Valley Parade

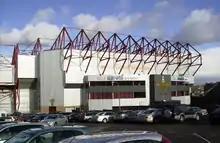
The ground's current main stand

Manningham RFC continued playing until 1903, when financial difficulties caused by relegation at the turn of the 20th century prompted club officials to change codes from rugby league to association football. The first association-football game to be played at Valley Parade on 6 April 1903 was a promotional fixture between a side of West-Yorkshire footballers and Sheffield United's 1903 FA Cup-winning side. The game was organised to stimulate interest in the sport in Bradford and attracted 8,000 fans. The new football club, Bradford City, were elected to The Football League's Division Two the following month. Bradford City's first game at Valley Parade came on 5 September 1903 against Gainsborough Trinity, drawing a crowd of 11,000. As a result of alterations first implemented in 1897, City players originally changed in a shed behind one end of the ground and visiting teams used the old rugby club's dressing rooms at the back of the nearby Belle Vue Hotel. After City's 5–1 defeat by Manchester United on 10 February 1906, United player Bob Bonthron was attacked as he left the ground. As a result, The Football Association (FA) closed the ground for 14 days, ordering City to switch its changing rooms to the nearby Artillery Barracks for the 1906–07 season. Several supporters faced criminal proceedings for the incident.